Company B, 1st Tennessee Heavy Artillery

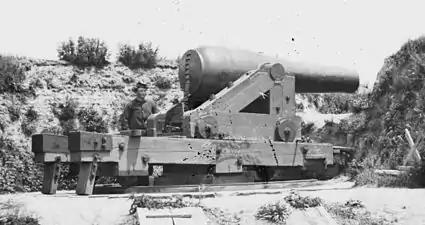

Second Lieutenant Philip P. Frazier transferred to another battery. So the battery officers during the Siege of Vicksburg were: